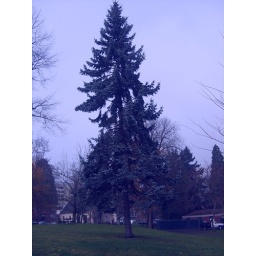
lenas fav tree in blue